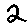
Label: 2